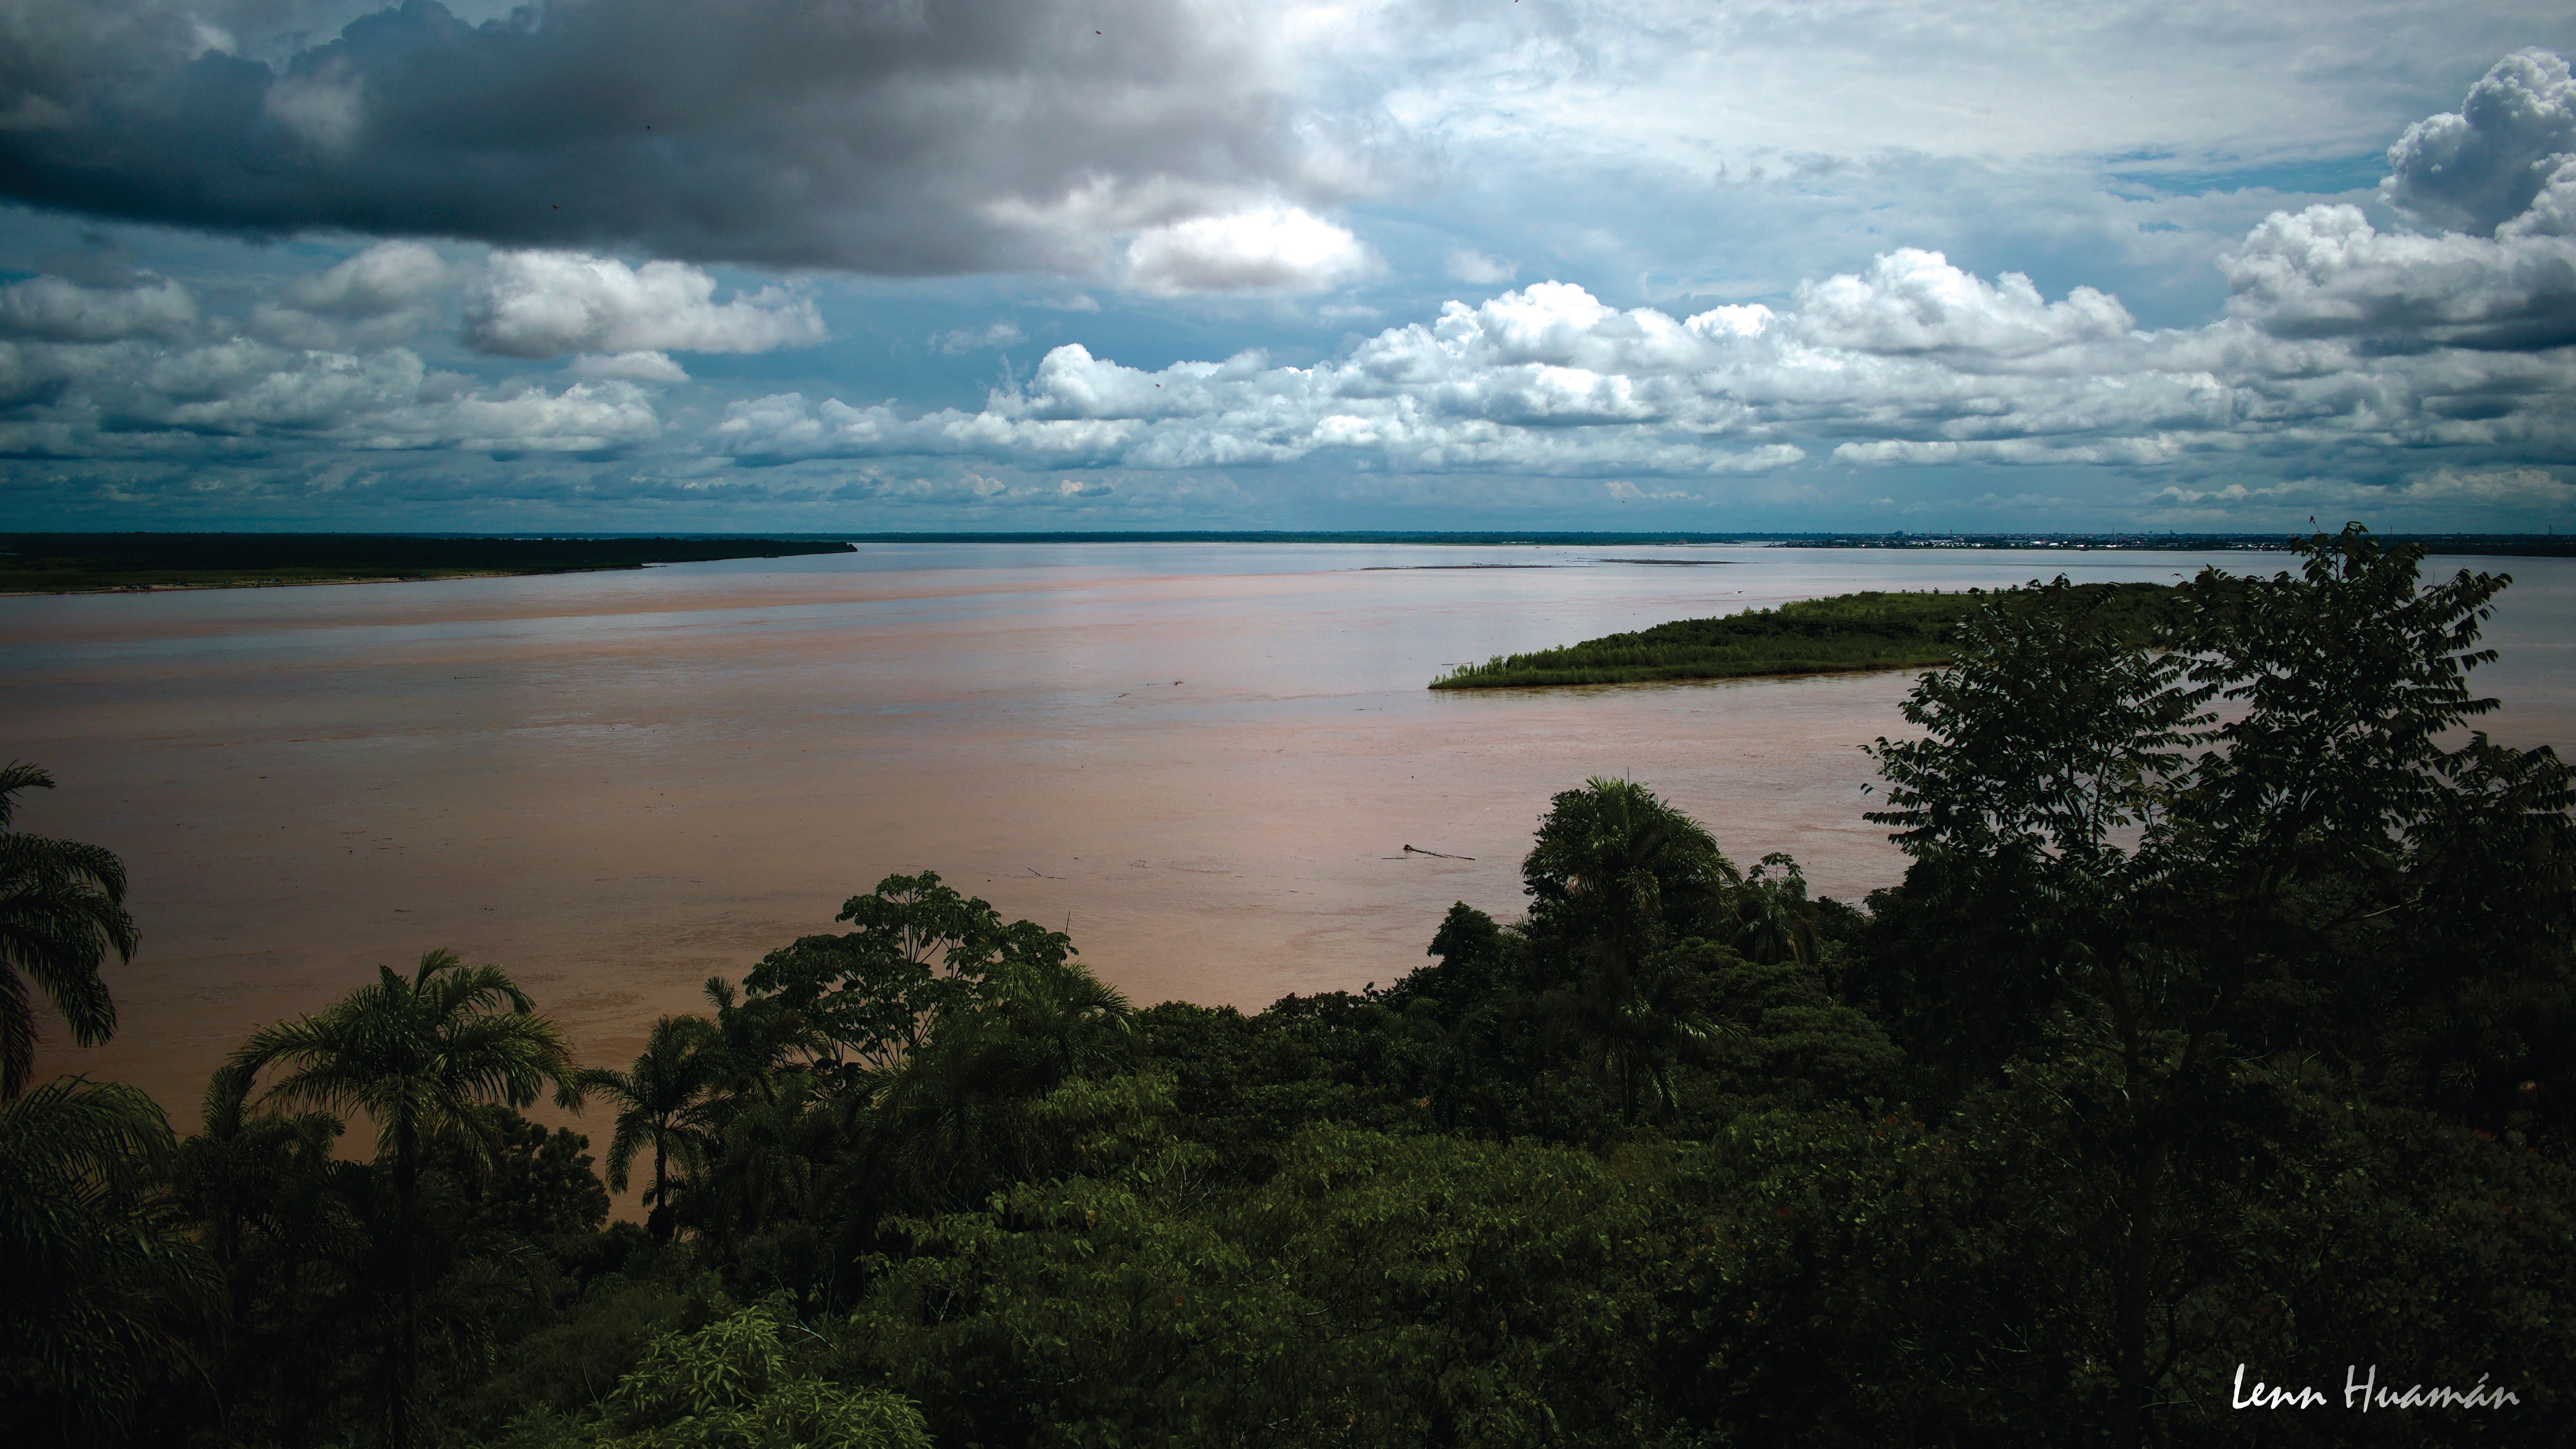
river, amazonas, Iquitos, sky, nature, horizon, cloud, sea, shore, water, coast, phenomenon, ocean, morning, atmosphere, tropics, tree, reservoir, landscape, evening, bay, meteorological phenomenon, loch, calm, cumulus, lake, computer wallpaper, hill